McWilliam Higher Secondary School

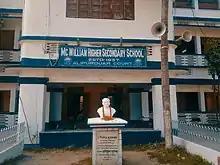
Statue of Nilkanta Mukherjee at school campus.

Nilkanta Mukherjee, an eminent educationist of North Bengal, took initiative to further upgrade this school into McWilliam Higher Secondary School in 1944. He also became headmaster of the school and served till 1969. He donated a major portion of land, owned by McWilliam School, to build Alipurduar College.